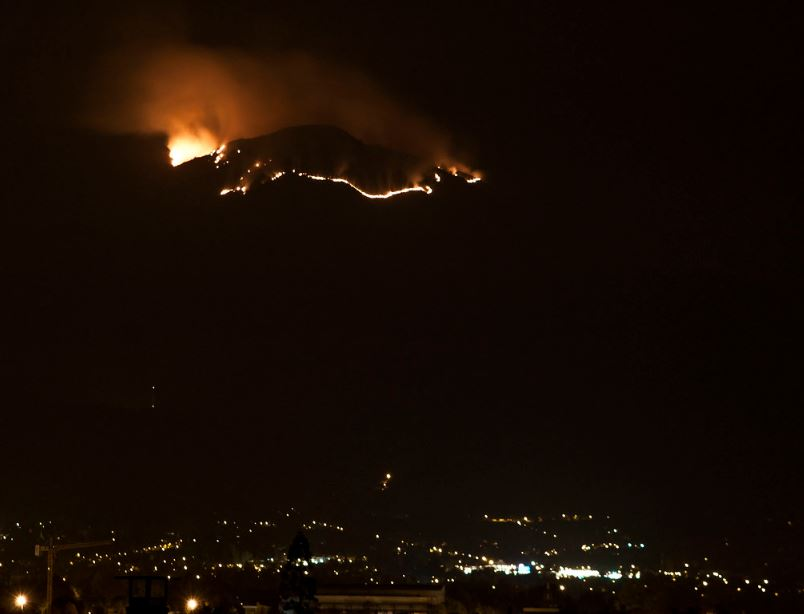
Fire: yes
Smoke: yes